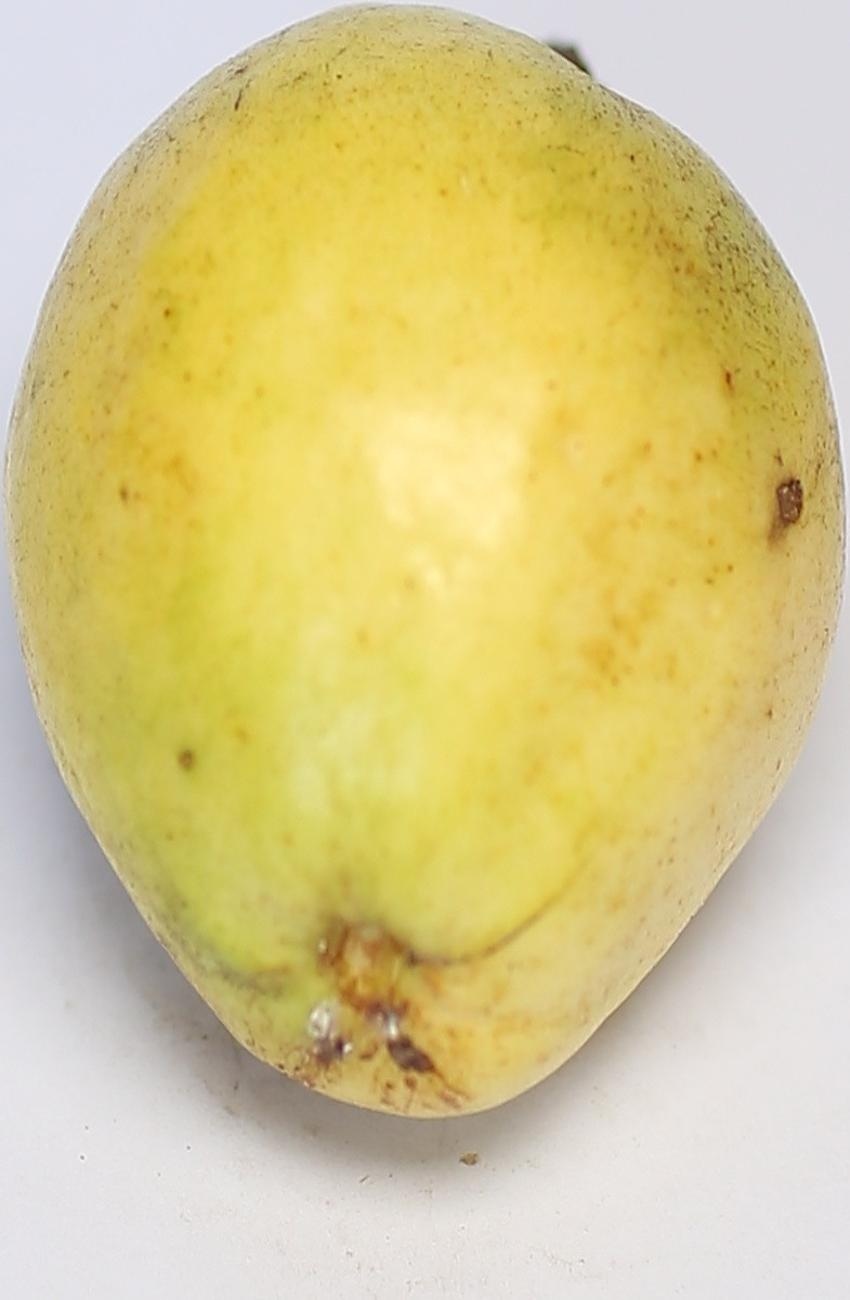
Maturity: ripe
Variety: riyali